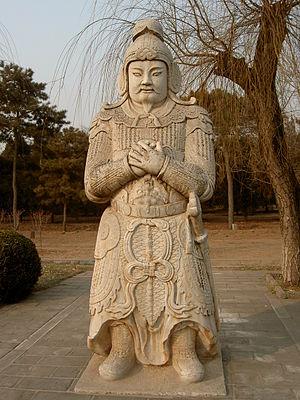
La dynastie des Ming a régné sur la Chine entre 1368 et 1644. Leurs tombeaux ont été classés au Patrimoine mondial en 2000 et 2003.